Operation Rhino

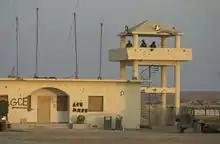
A guard tower at Camp Rhino on 2 December 2001.

In October 2001, a Ranger Reconnaissance team jumped into Afghanistan to recon the airfield. In a twist of irony, despite initial reports indicating no presence of enemy forces and expectations of an empty airfield, intelligence personnel suddenly expressed excessive concern at the mission's start. They cautioned the rangers to be prepared for potential Taliban forces equipped with advanced night vision goggles and warned about Taliban air defenses, mines on the objective, the presence of a ZSU 23-4 antiaircraft weapon, and the possibility of the Taliban possessing Stinger and Redeye antiaircraft missiles that the US had supplied to the mujahideen in the 1980s.